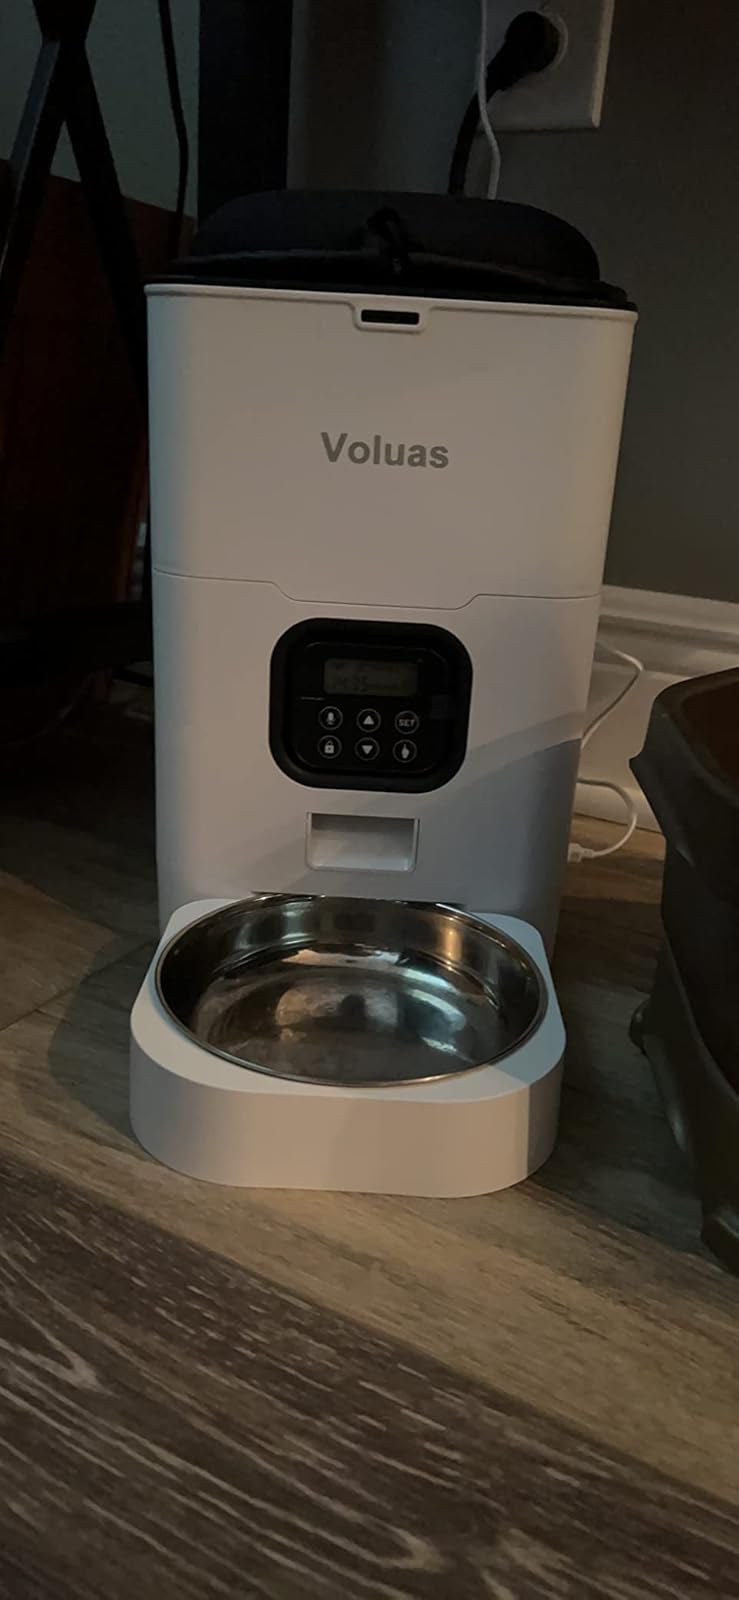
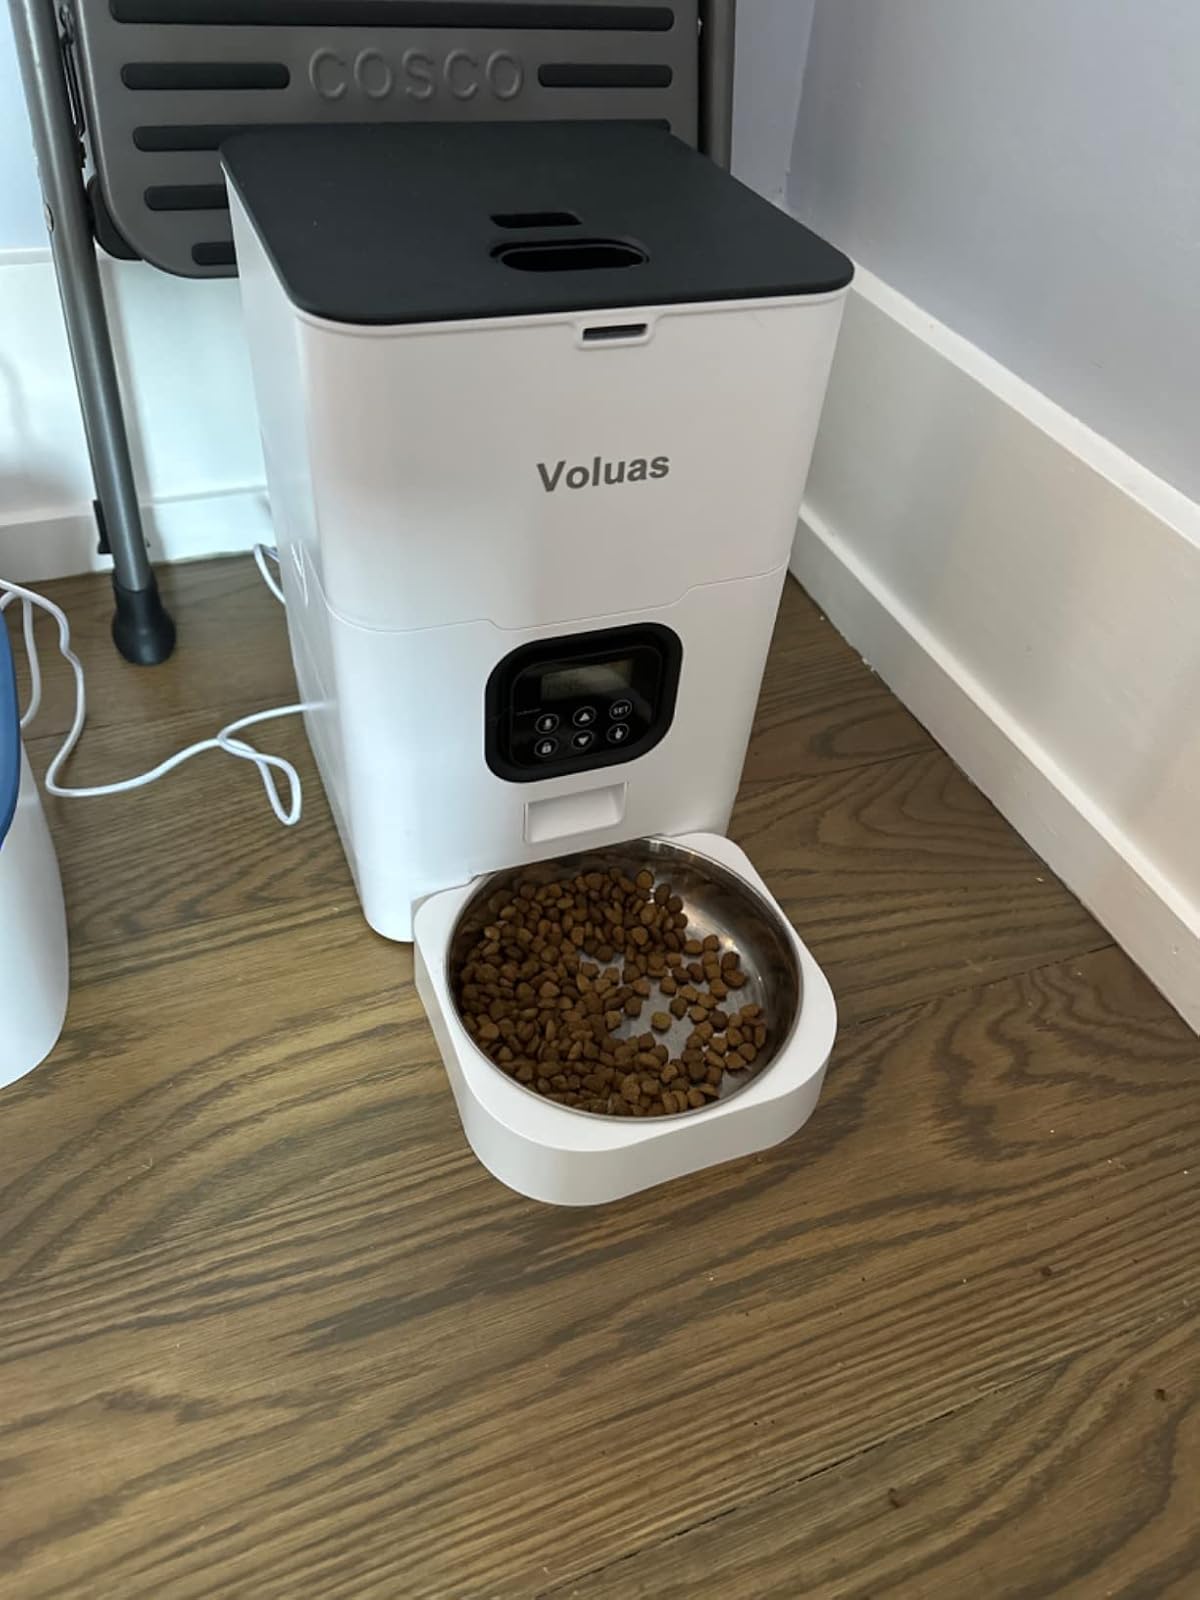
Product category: items_feeder
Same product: yes